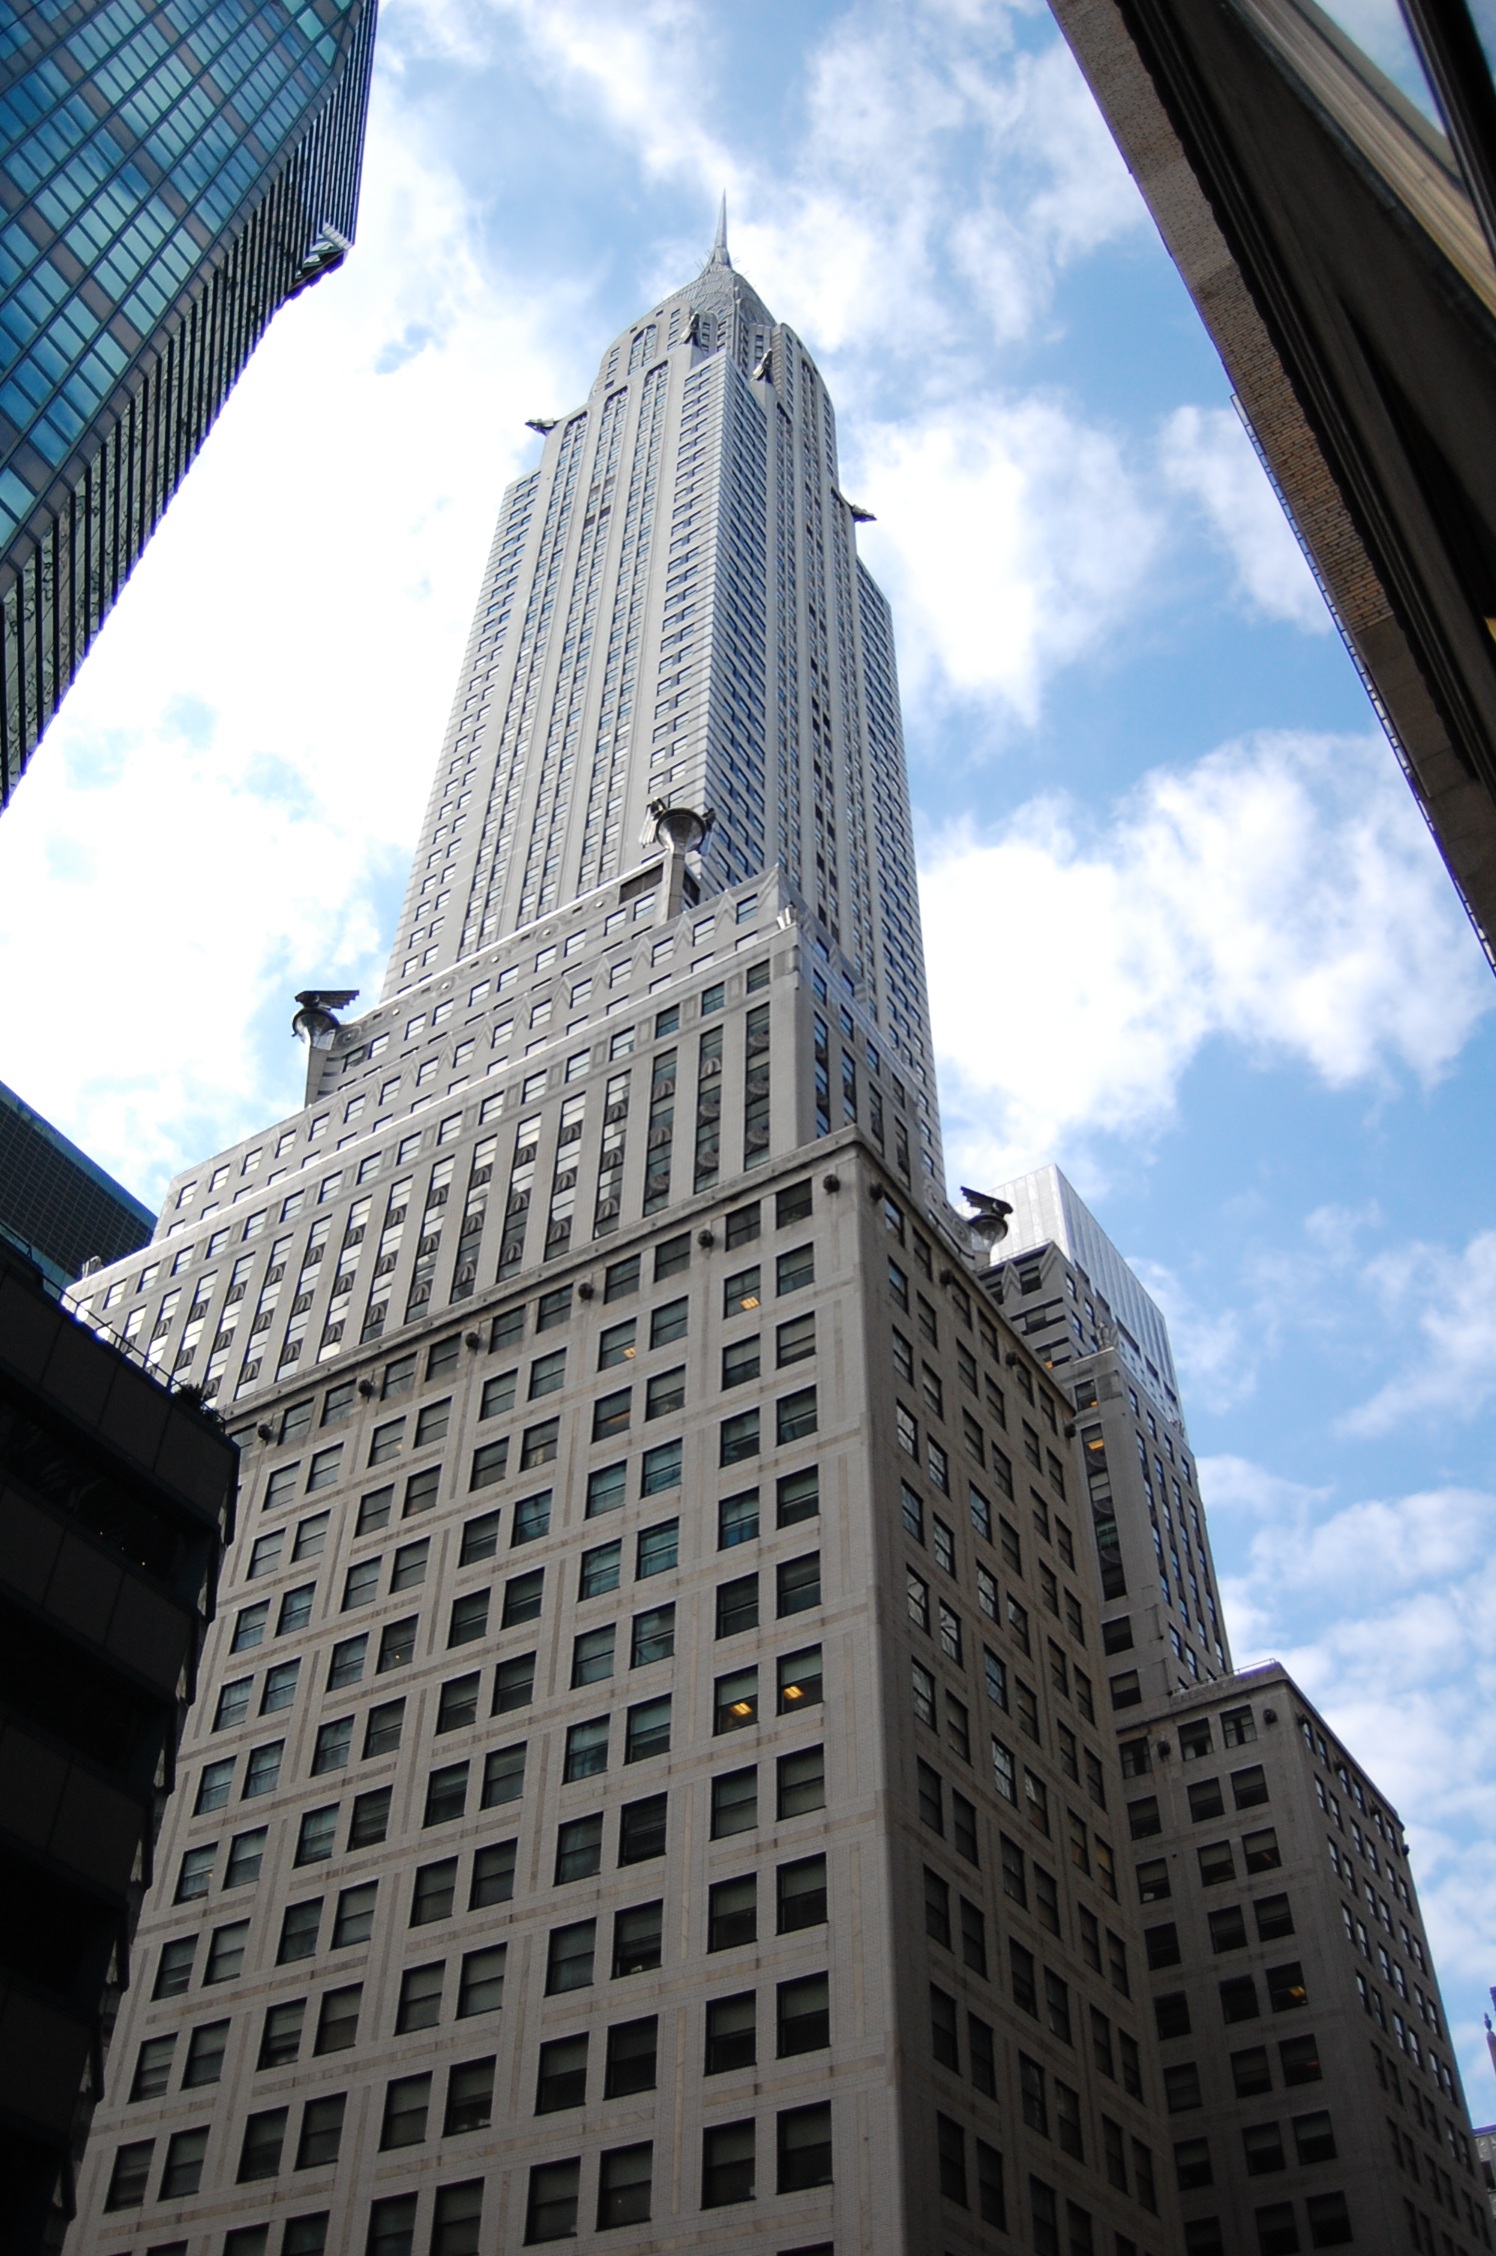
architecture, skyline, building, city, skyscraper, new york, cityscape, downtown, tower, usa, america, landmark, facade, tower block, chrysler building, metropolis, condominium, urban area, human settlement, metropolitan area